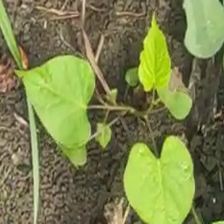
Weed species: Obscure_morning _glory(Ipomoea obscura)